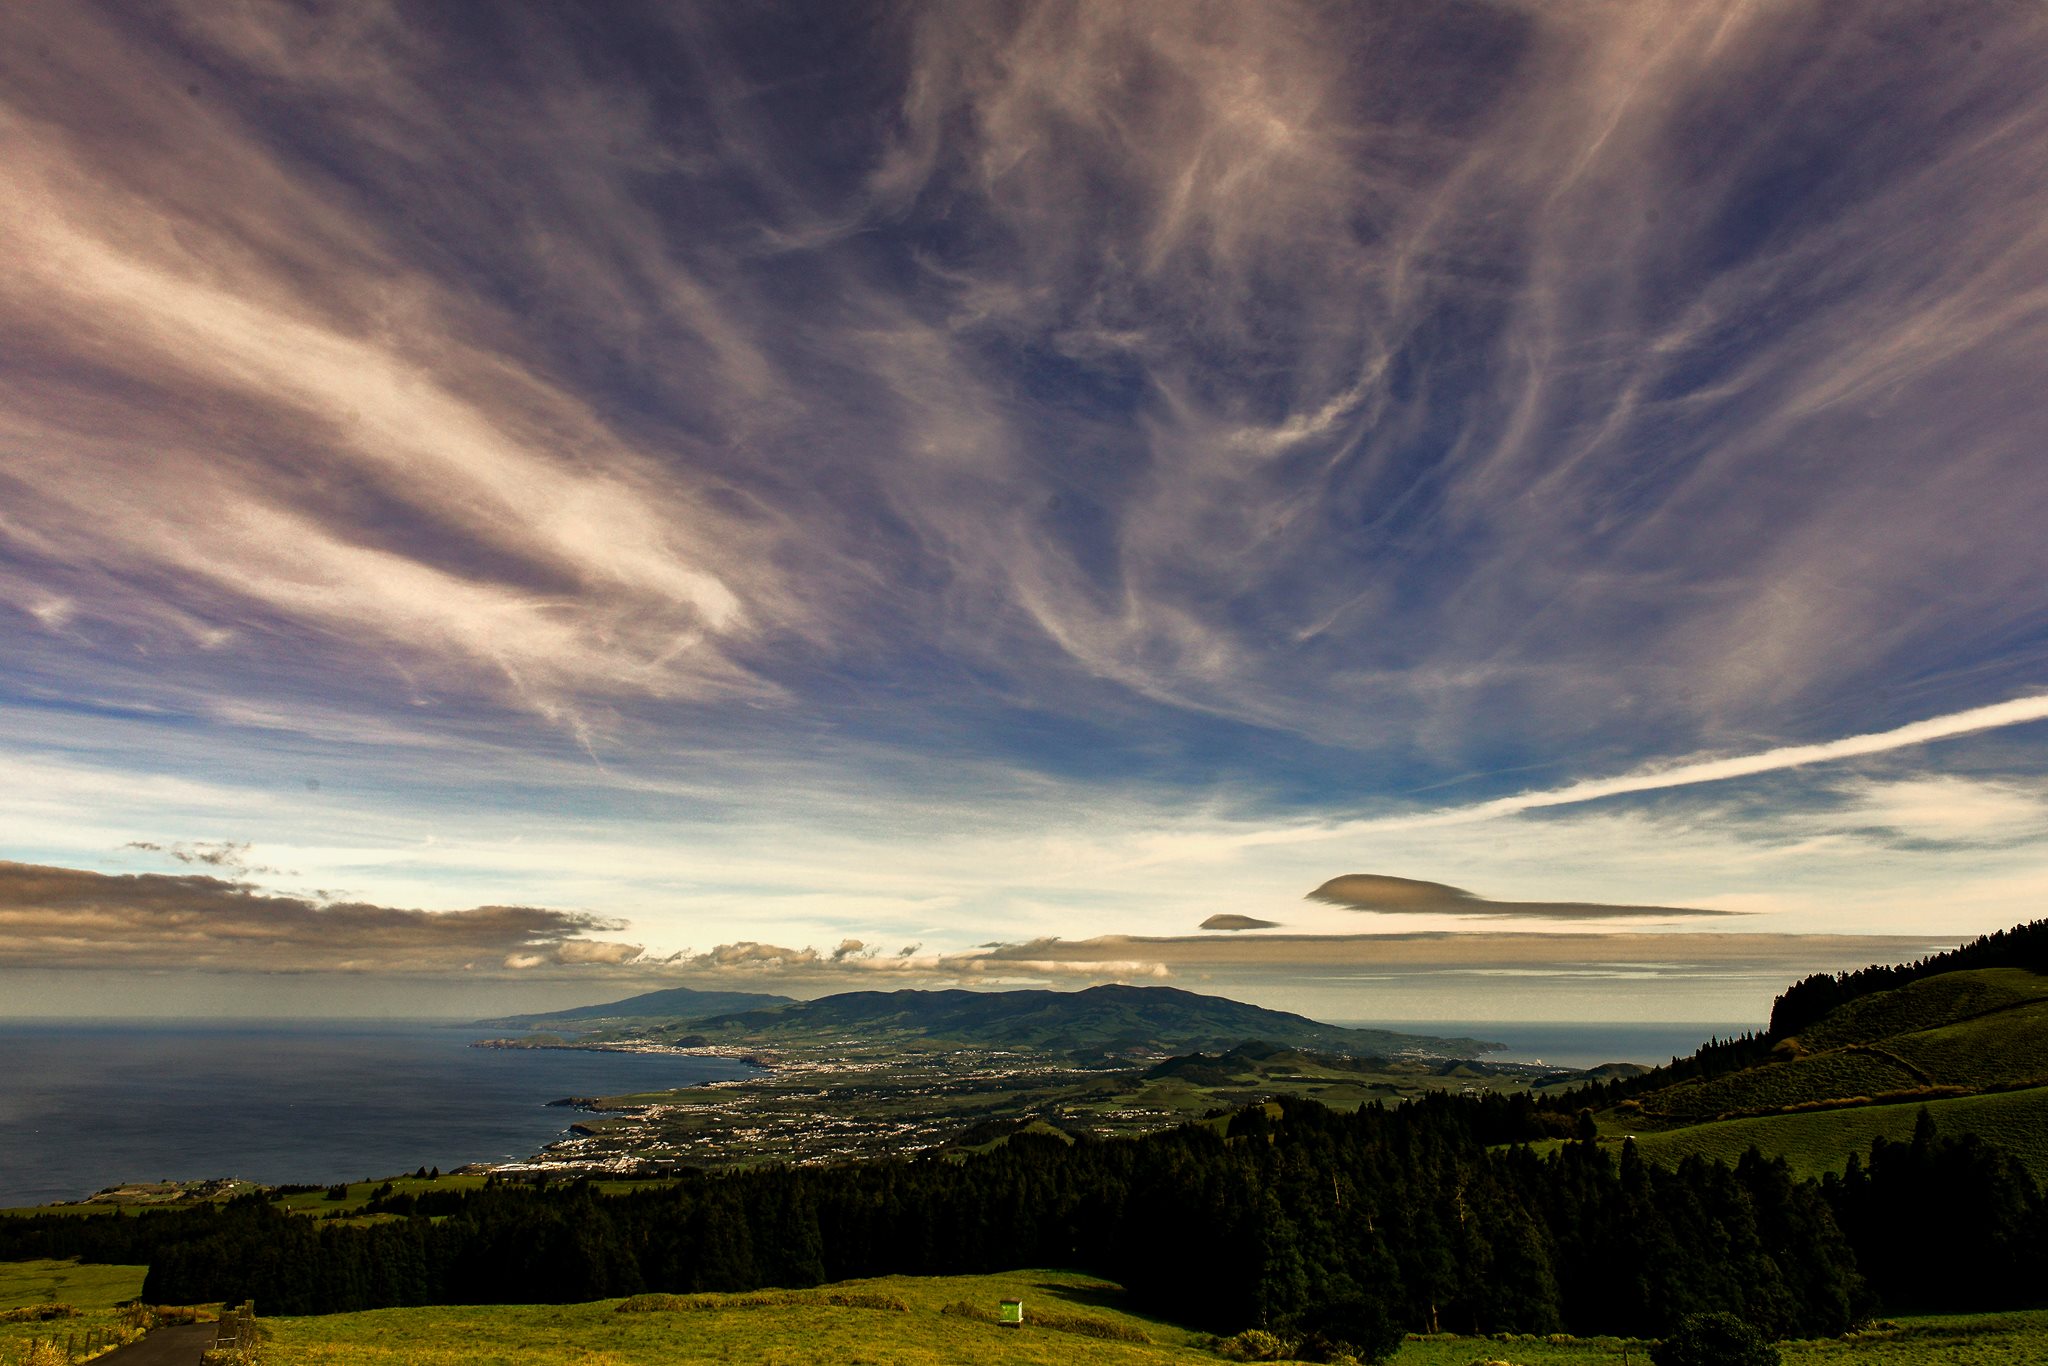
island, sao miguel, azores, sky, atlantic ocean, cloud, atmosphere, plant, light, nature, azure, natural landscape, highland, sunlight, grass, sunset, mountain, cumulus, sunrise, afterglow, grassland, horizon, dusk, rural area, tree, landscape, hill, meadow, valley, mountain range, lake, meteorological phenomenon, geology, forest, evening, wilderness, prairie, plateau, fell, reservoir, road, rock, field, pasture, lake district, ridge, dawn, massif, steppe, loch, ocean, coast, tundra, summit, mist, sound, panorama, reflection, winter